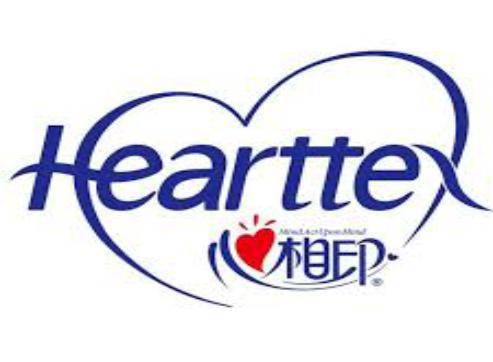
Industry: Necessities